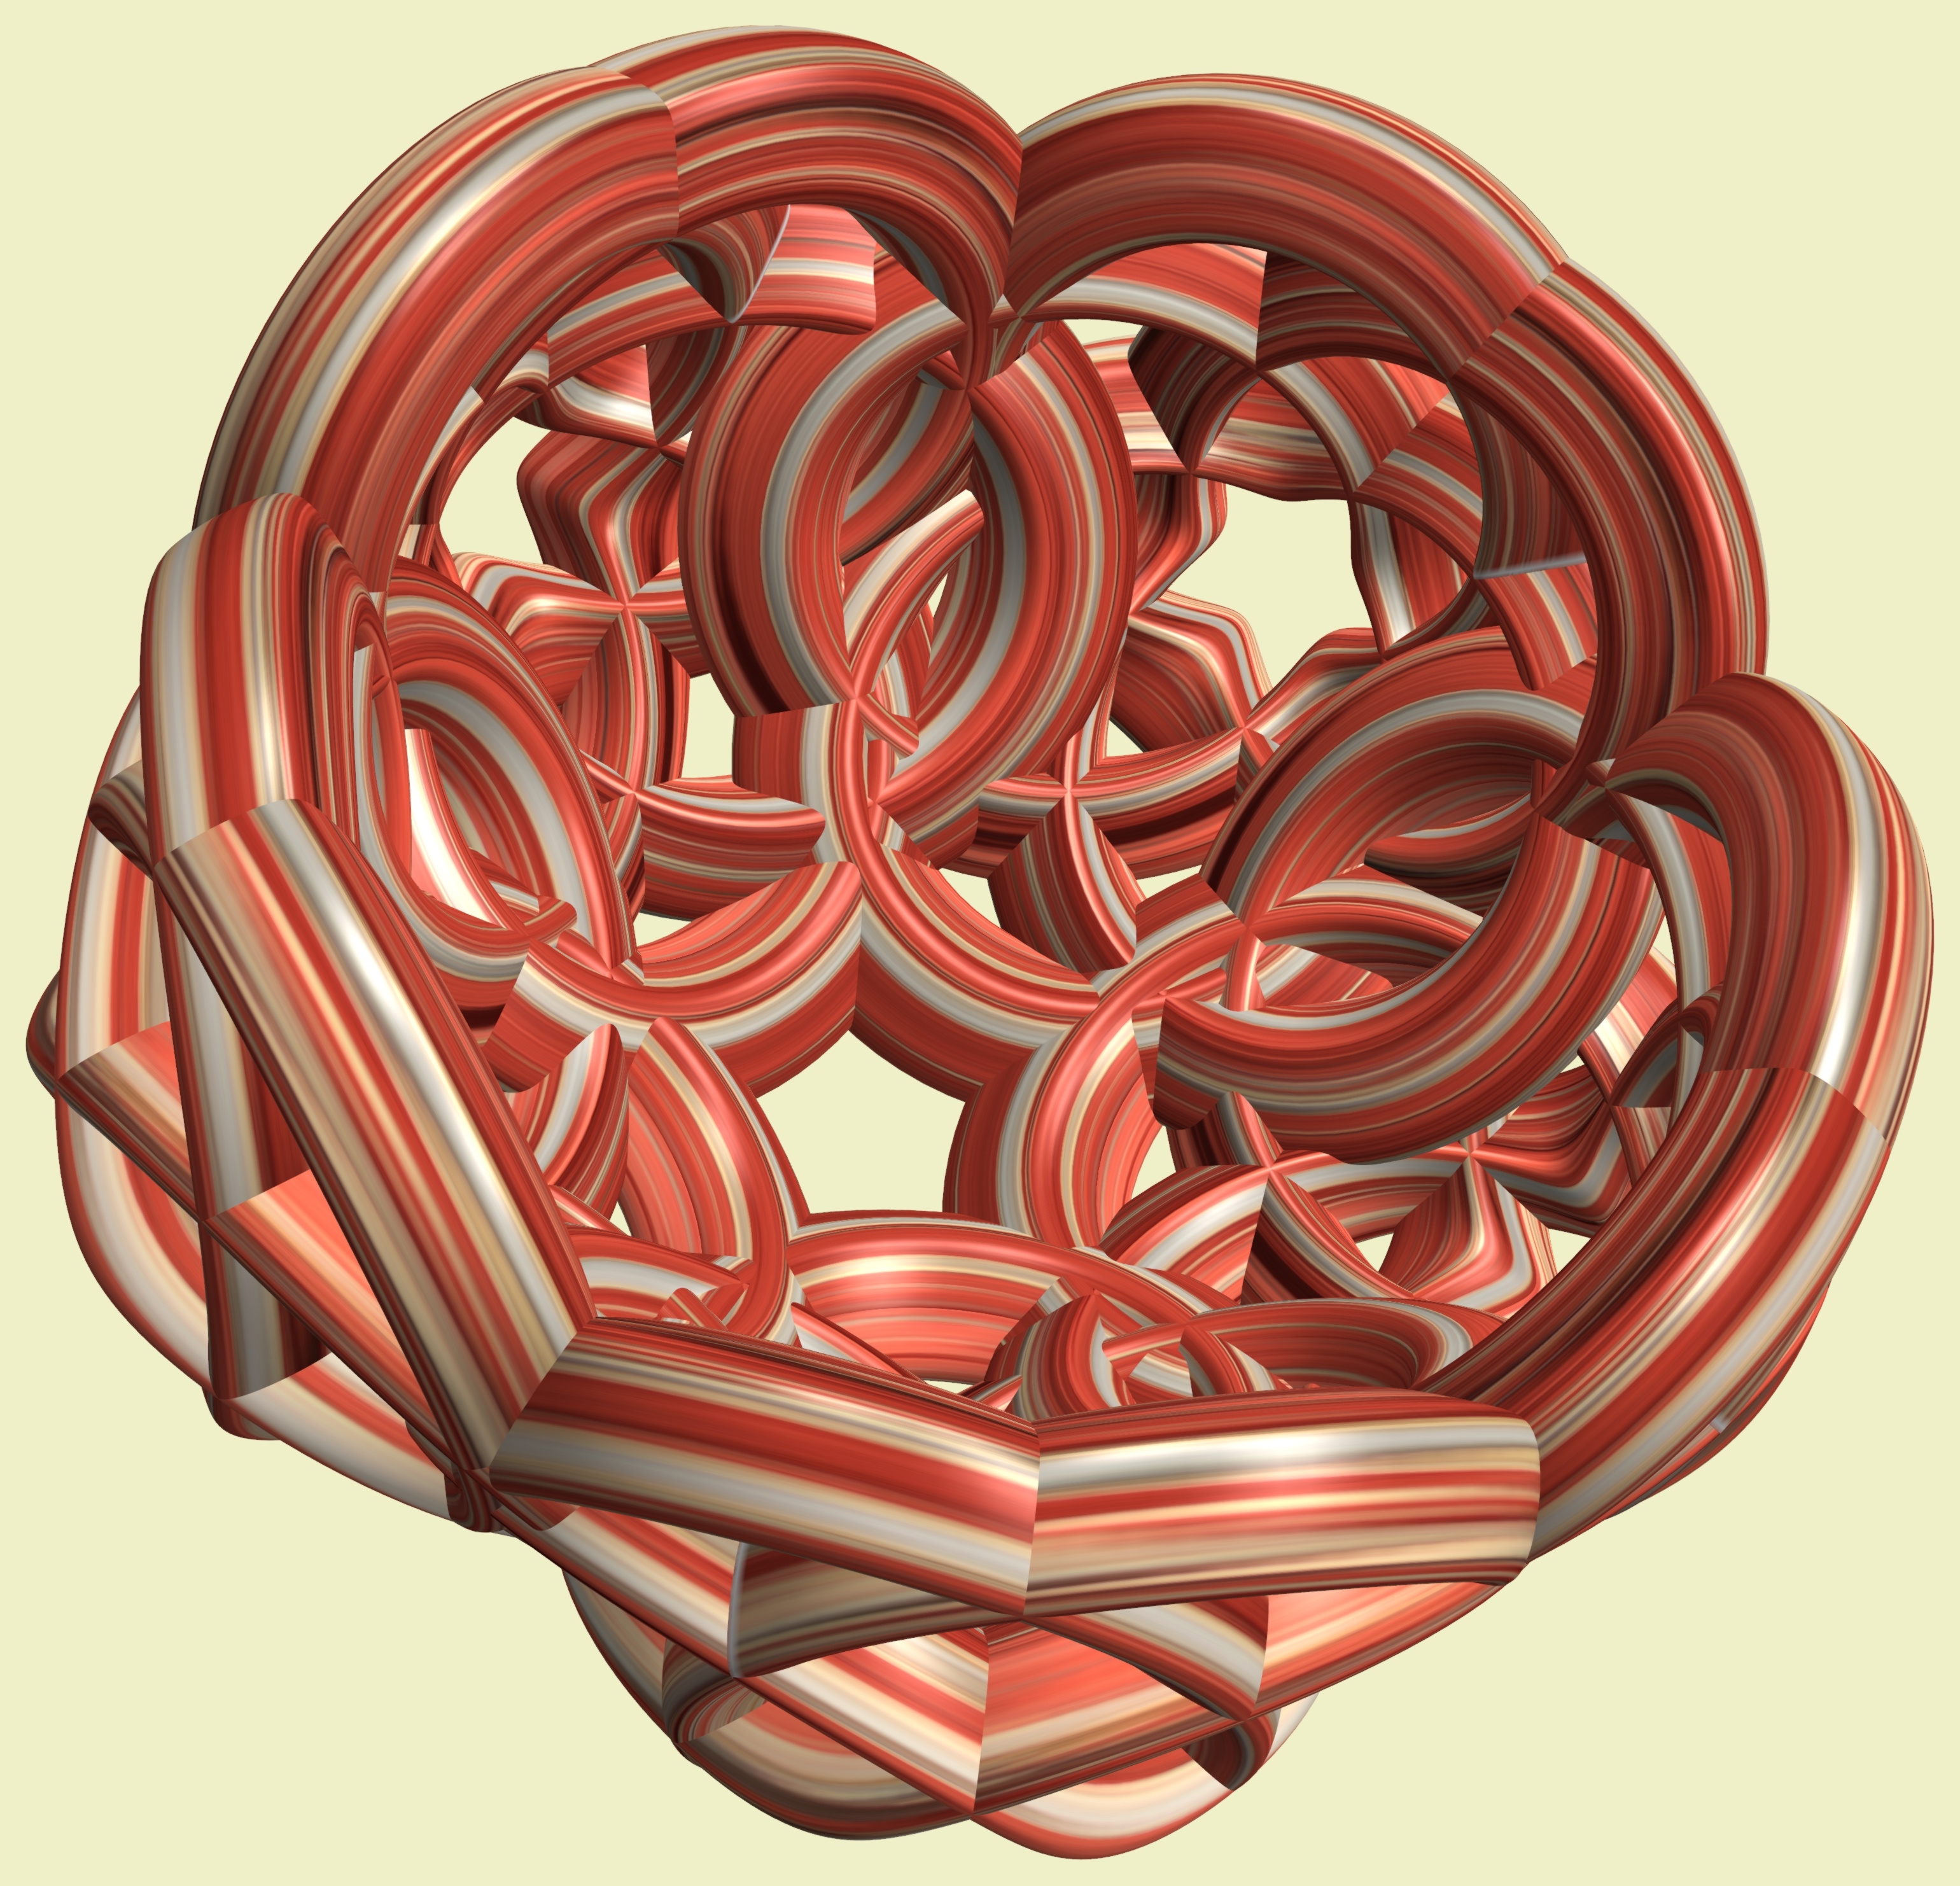
structure, texture, spiral, heart, pattern, food, geometry, dessert, human body, sculpture, design, symmetry, mesh, 3d, graphic, organ, shape, torus, mathematica, cg, parametricplot3d, code, program, algorithm, mapping, geometricsculpture, lissajous, fashion accessory